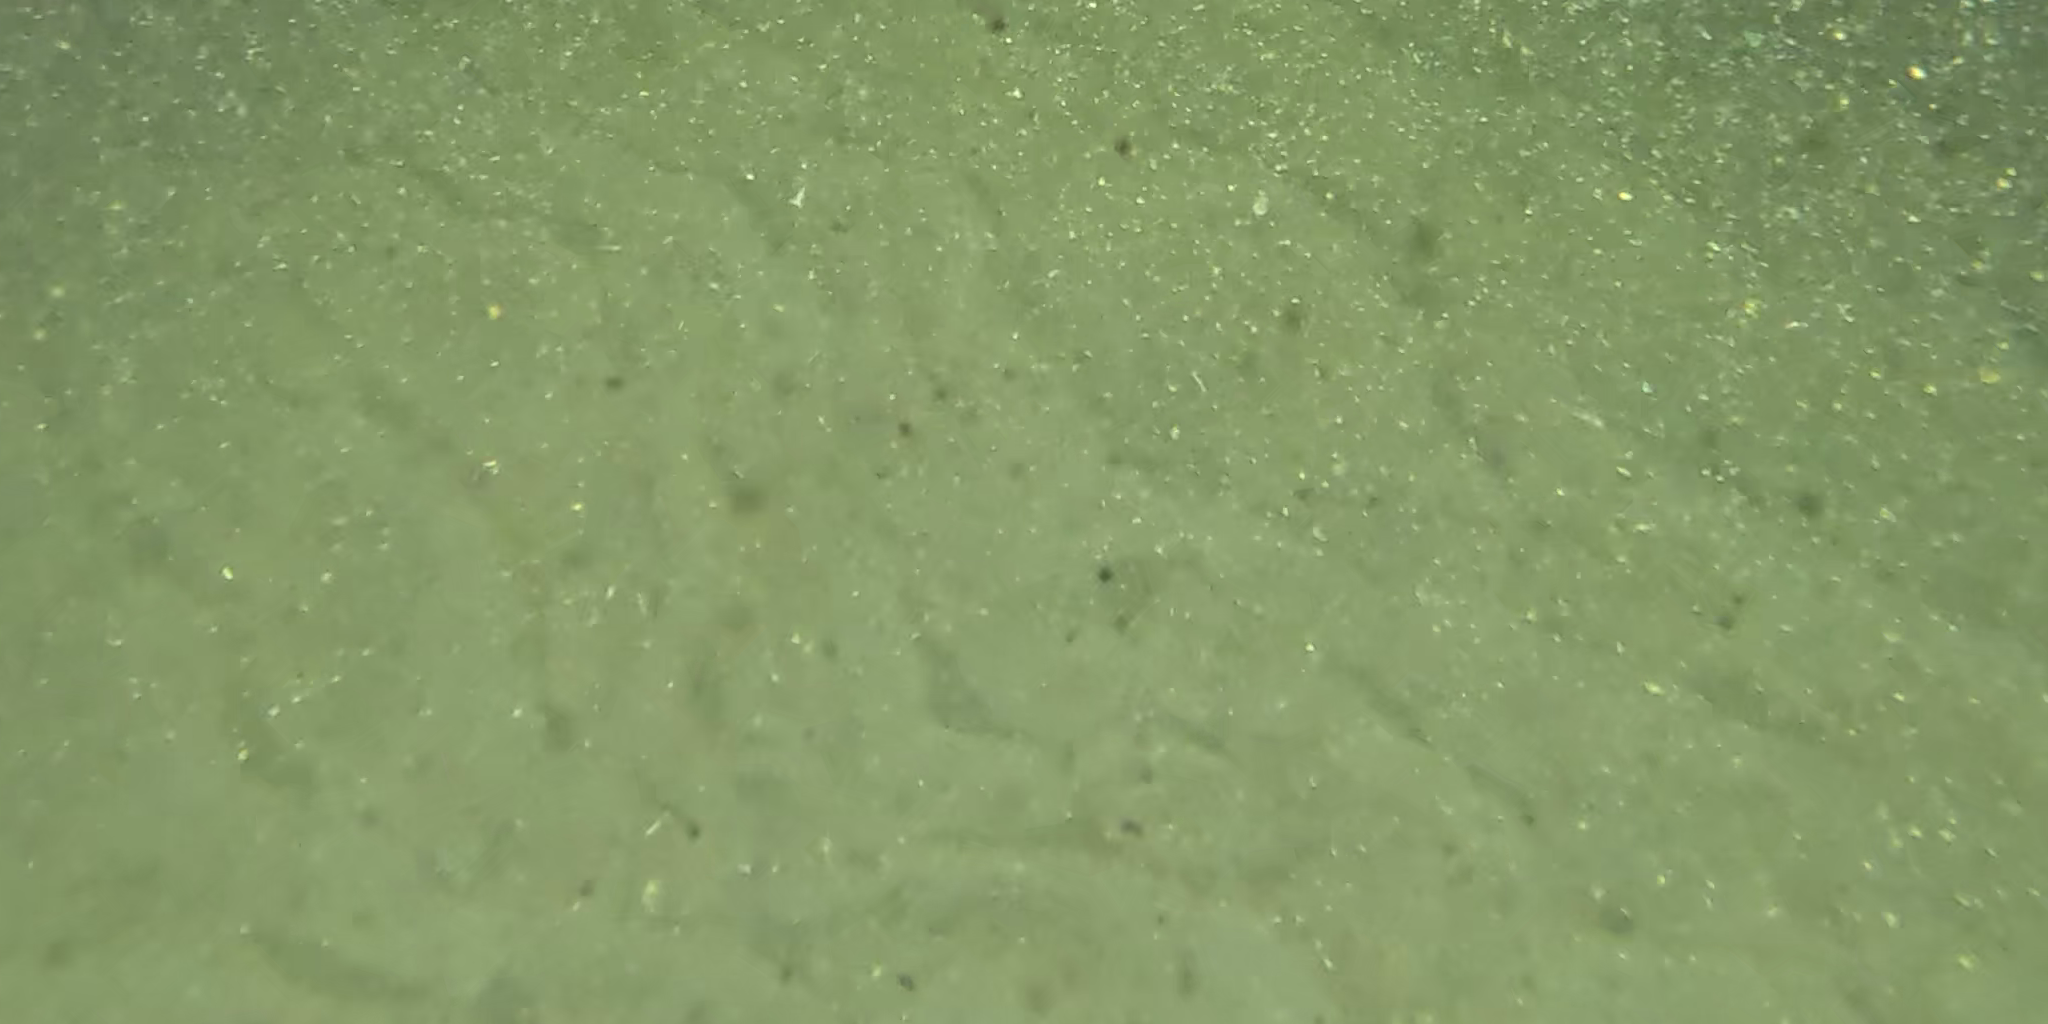
Seabed habitat: sand